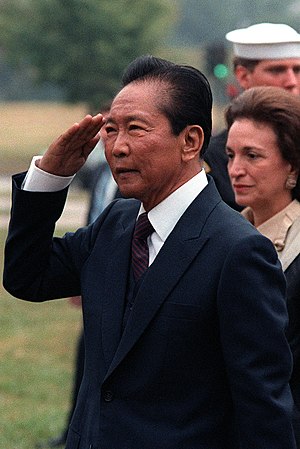
Ferdinand Marcos
"Ferdinand Emmanuel Edralín Marcos var den tiende præsident for Filippinerne, fra 1965 til 1986. I 1972, erklærede han undtagelsestilstand, som tillod ham at blive i embedet indtil han ophævede den i 1981. Marcos blev valgt det samme år til endnu en fuld præsidentperiode, som dog var plaget af personlig sygdom, uduelig regeringsførelse, politisk undertrykkelse, menneskerettighedsbrud og omfattende korruption. I 1986, blev han genvalgt for fjerde gang i et omdiskuteret lynvalg. Som et resultat af utilfredshed blev han væltet fredeligt samme år af ""People Power"" i EDSA Revolutionen.